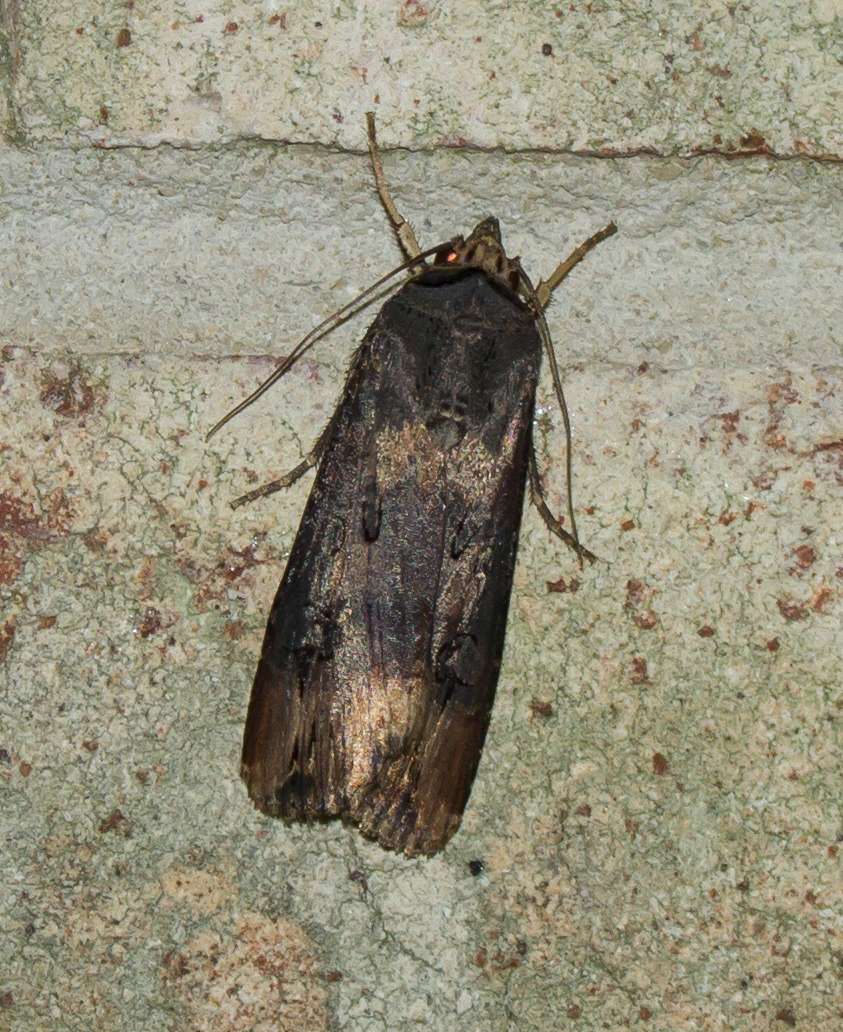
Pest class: cutworms